List of birds of Florida

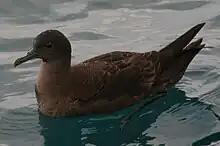
Sooty shearwater

Order: ProcellariiformesFamily: Procellariidae